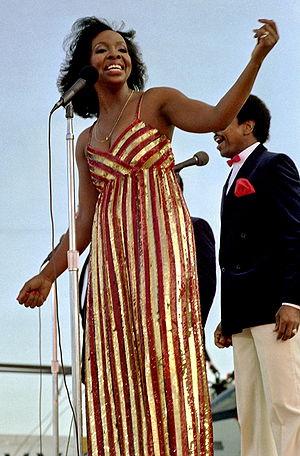
Gladys Knight est une chanteuse américaine de soul et de rhythm and blues et une actrice, née le 28 mai 1944 à Atlanta.